Homer City, Pennsylvania

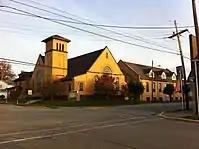

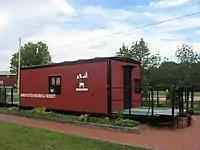
The museum site

Businesses within the borough that provide goods and services to residents include a bank, a grocery store, a dollar store, restaurants, hair salons, physicians' offices, a distillery and other service-oriented businesses. The community is served by the Borough of Homer City Police and the Homer City Volunteer Fire Department. Among the oldest existing structures in Homer City are its churches including Homer City United Methodist Church, Homer City United Presbyterian Church, Hope Evangelical Lutheran Church, Holy Protection (a.k.a. St. Mary's) Byzantine Catholic Church and Saints Peter and Paul Orthodox Church.